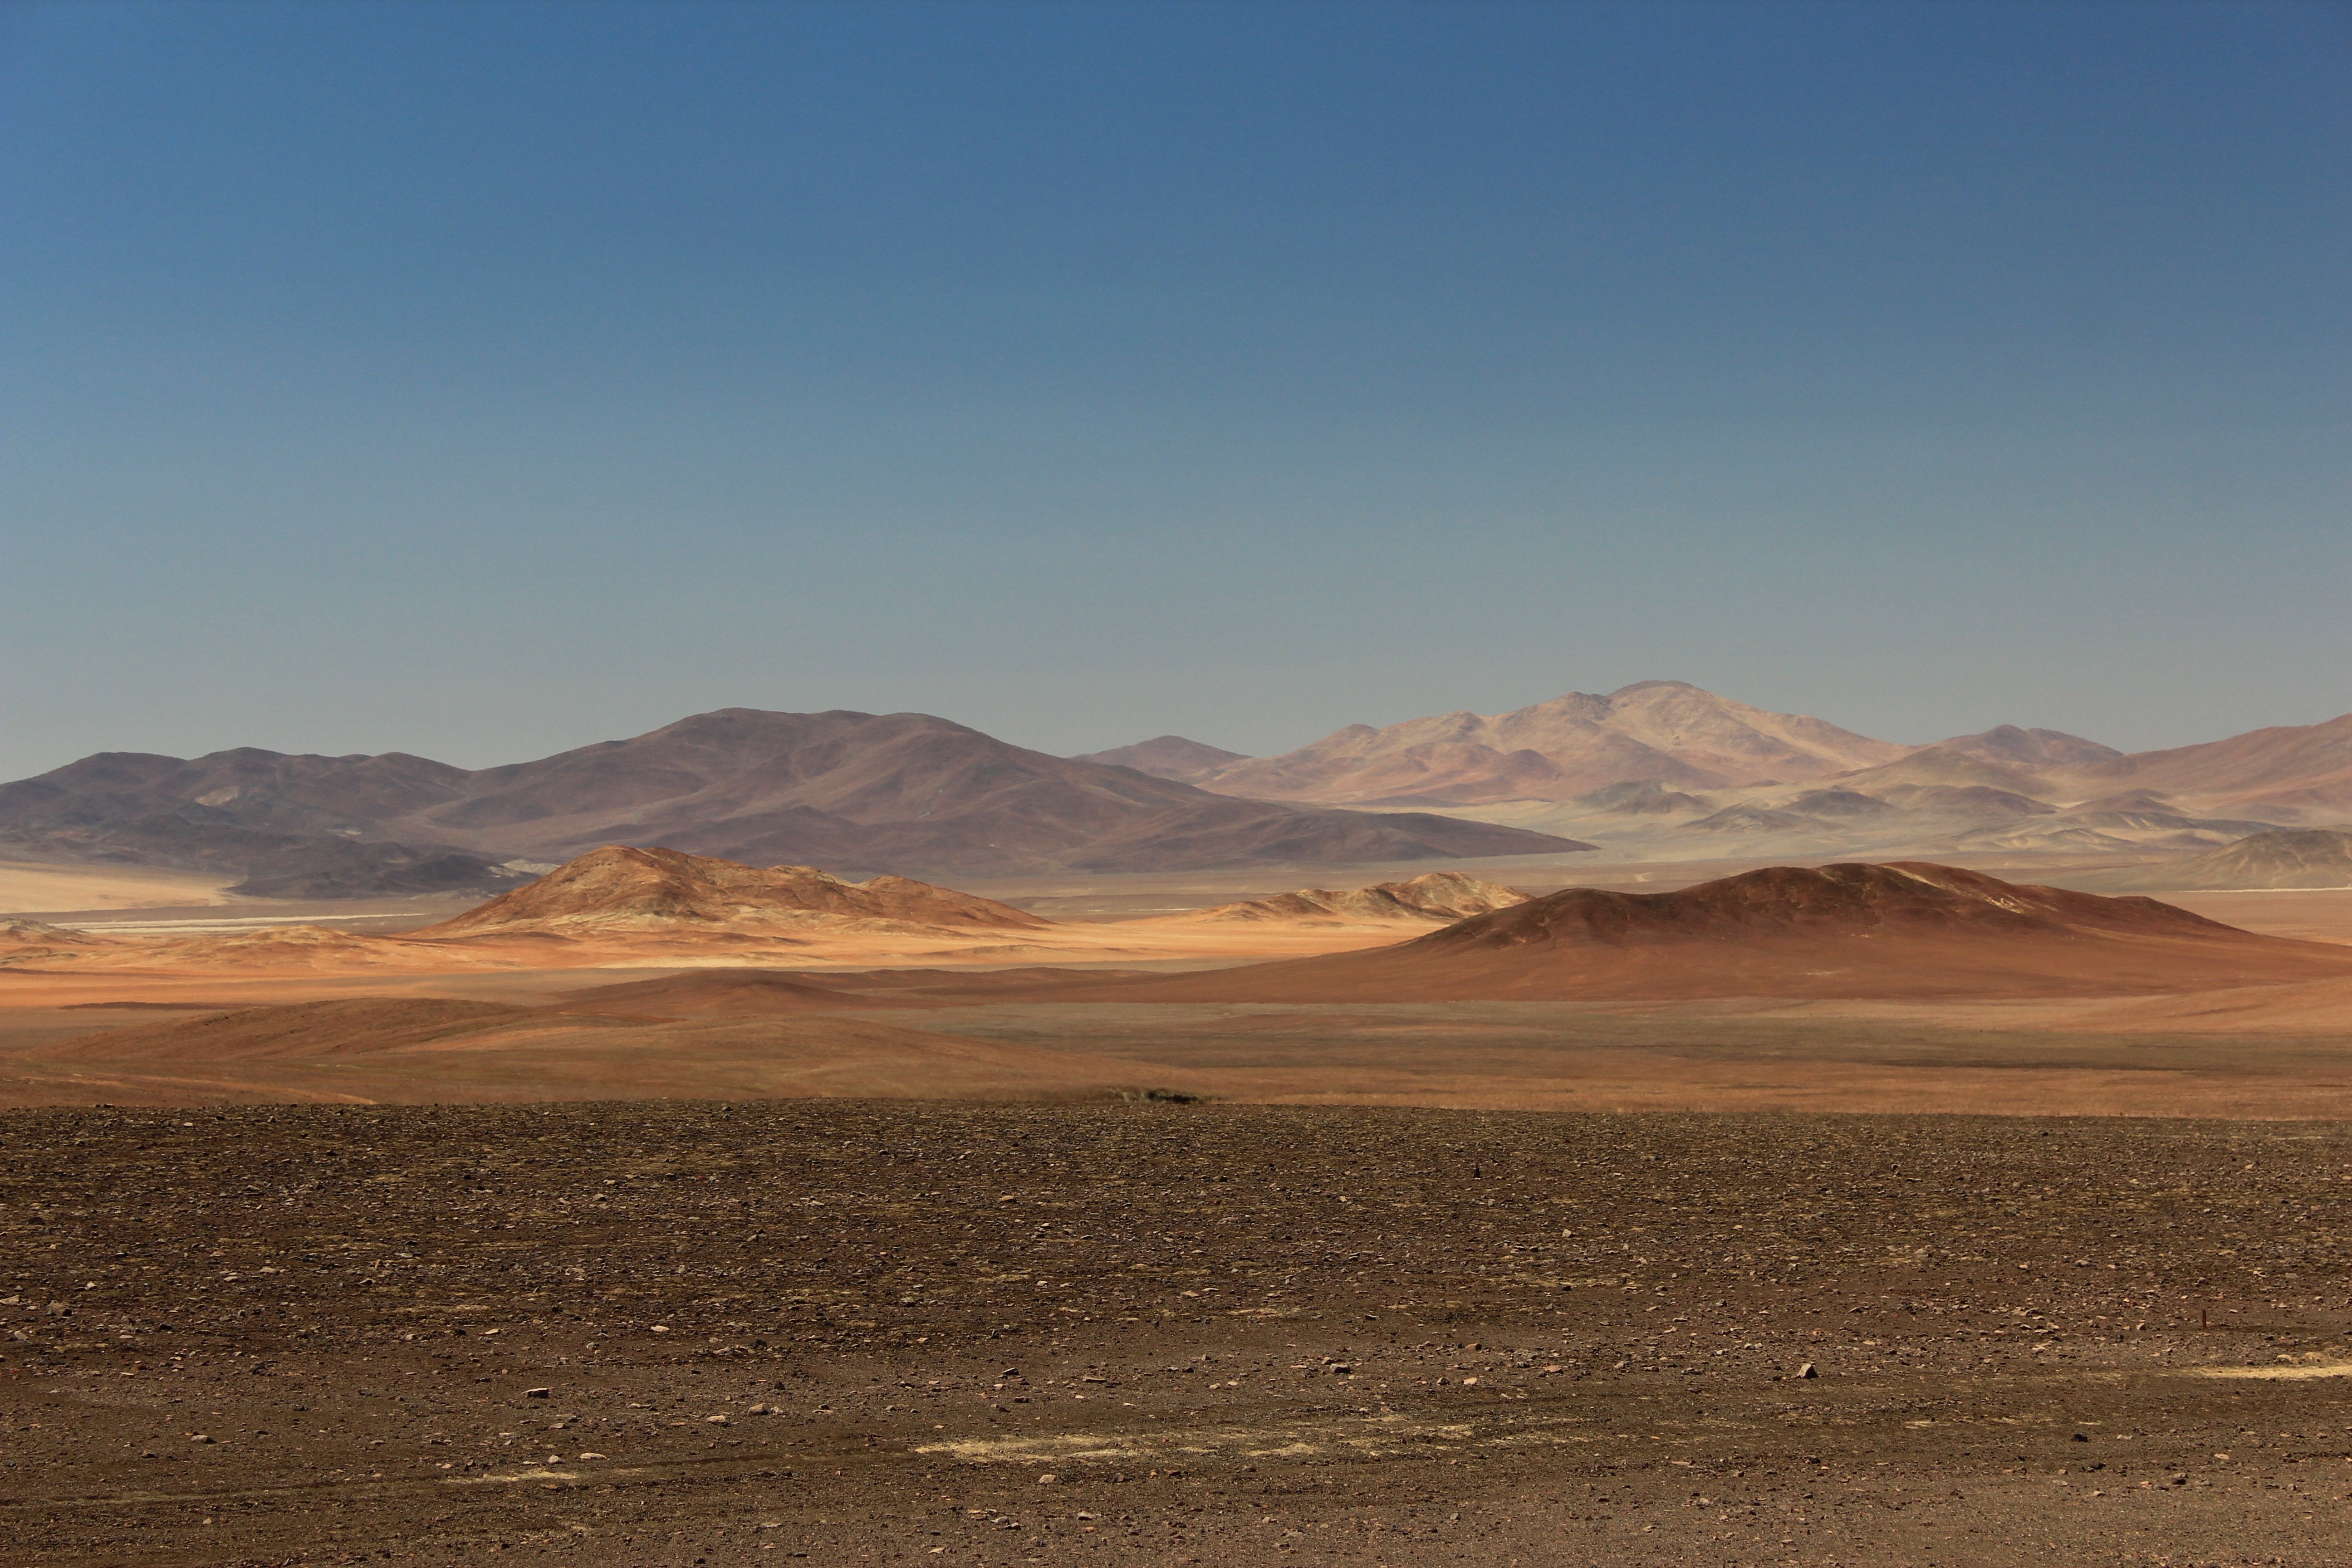
landscape, horizon, wilderness, mountain, sunrise, prairie, morning, hill, desert, dawn, valley, dusk, plain, grassland, badlands, plateau, fell, sahara, wadi, butte, steppe, landform, natural environment, geographical feature, atmospheric phenomenon, aeolian landform, mountainous landforms